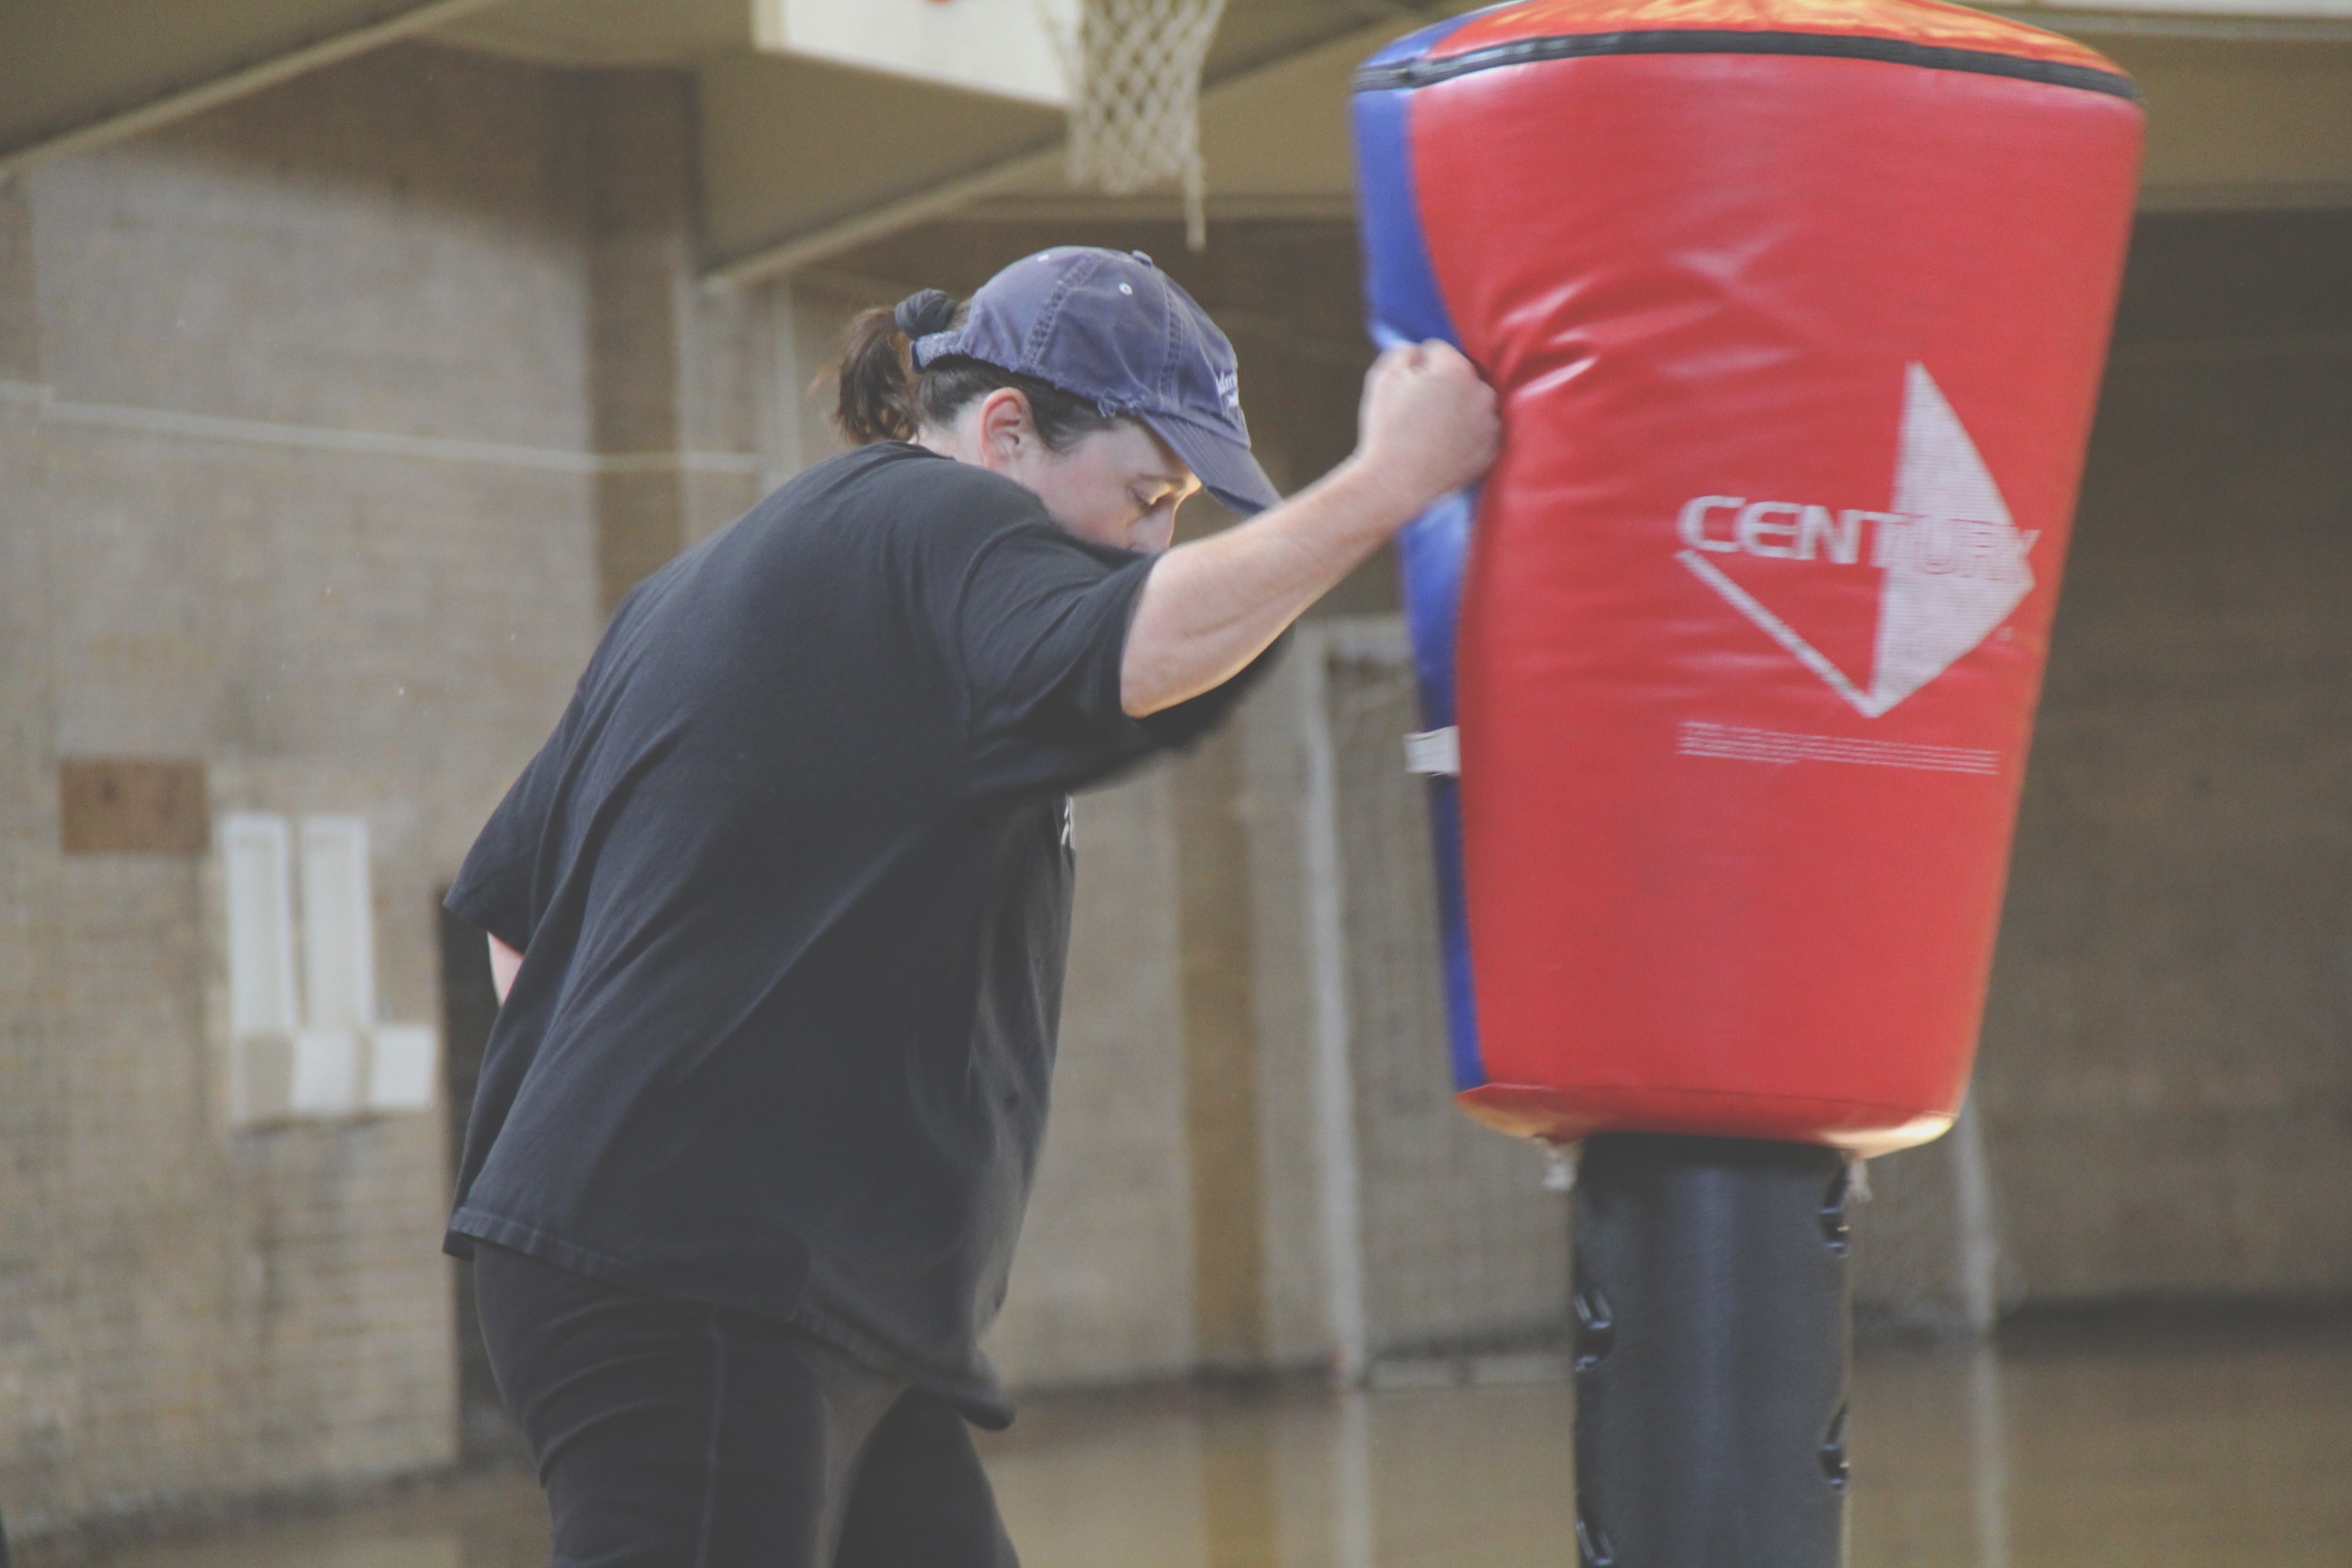
shooting range